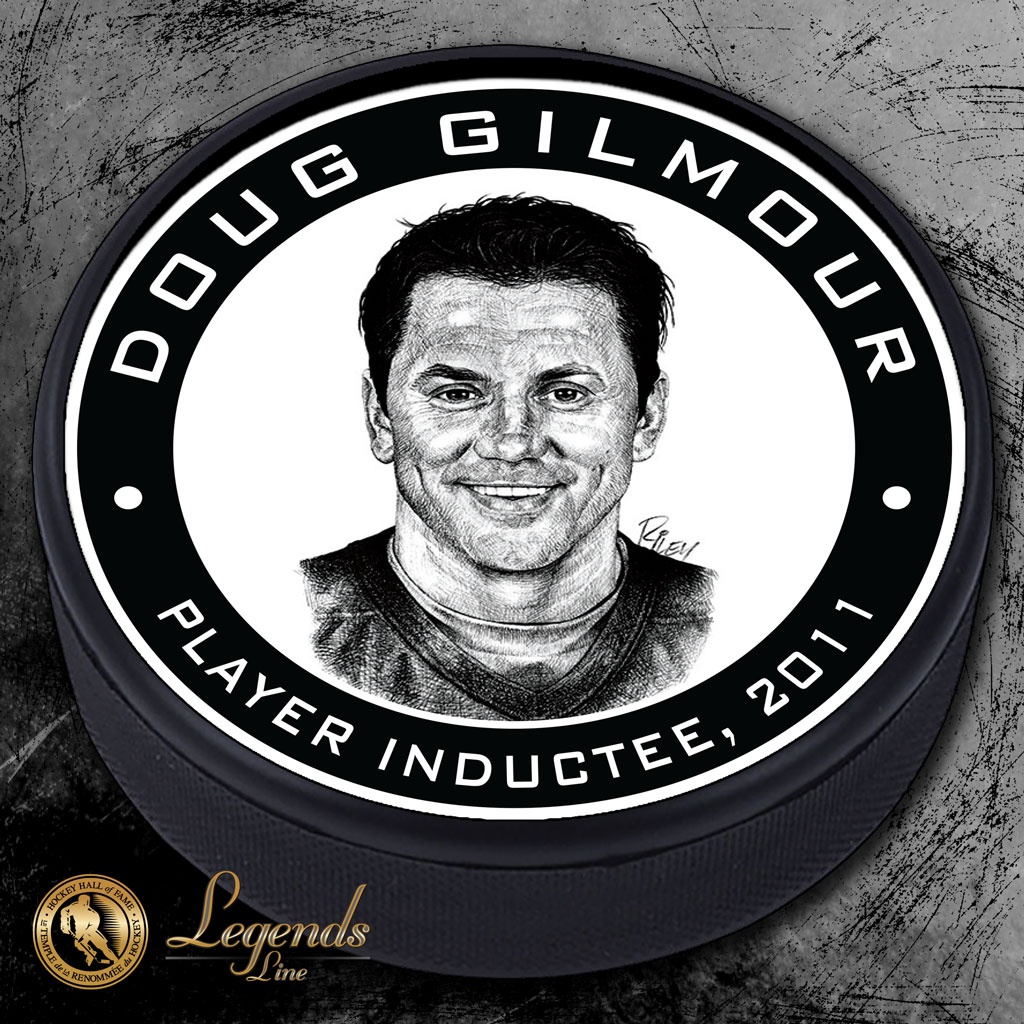
Textured Puck | Legends | Doug Gilmour 2011
Collectible hockey puck 6oz regulation weight Textured
Brand: Mustang Products
Category: Sporting Goods > Athletics > Figure Skating & Hockey > Hockey Balls & Pucks > Hockey Pucks